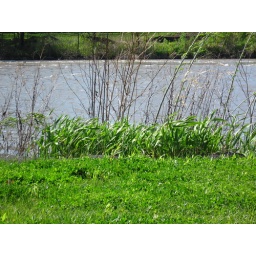
Like the last picture, this photograph shows some of the shorter grass plants billowing in the wind.